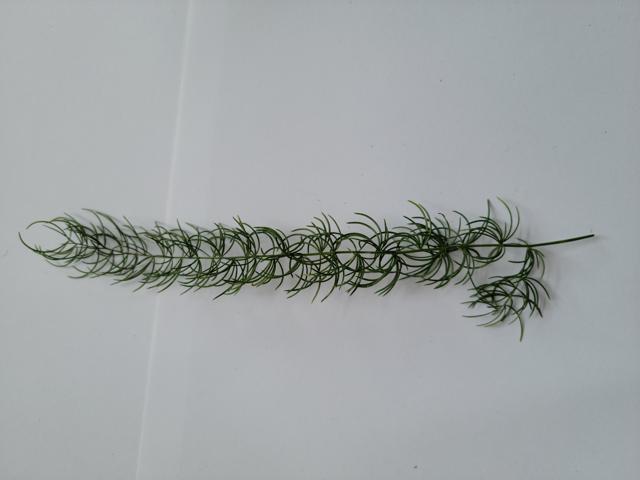
Plant: shotomuli